582nd Helicopter Group

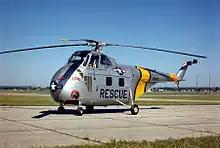
Air Rescue Service SH-19

Although combat search and rescue during the Korean War was the responsibility of the 3rd Air Rescue Squadron, the 2nd Air Rescue Squadron was tasked with providing escort coverage with its SB-29s for bombers based in Okinawa striking targets in North Korea. When the bombers entered enemy territory, the squadron aircraft would orbit just off the enemy coast. The unit also dispatched SB-17 Dumbos to orbit offshore while Boeing RB-29 Superfortress aircraft flying reconnaissance missions over China were over hostile territory. The squadron frequently provided similar precautionary coverage for fighter aircraft making overwater flights.